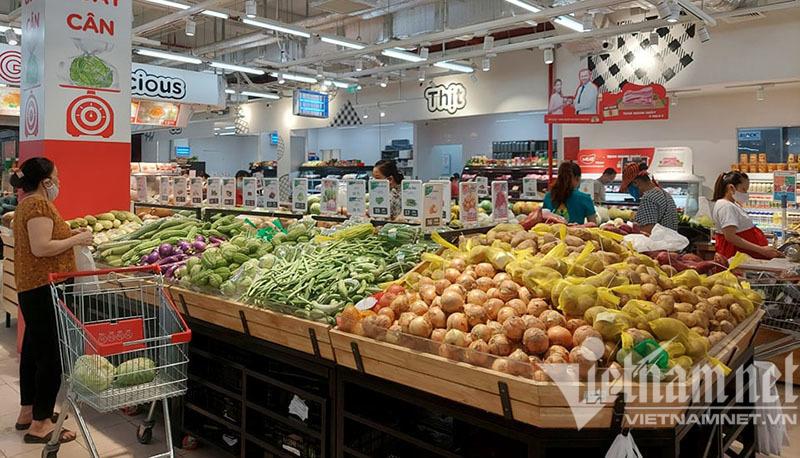
có một chiếc xe đẩy siêu thị xuất hiện ở trước quầy rau củ quả